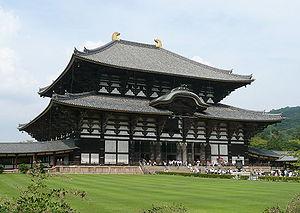
Le Tōdai-ji, de son nom complet Kegon-shū daihonzan Tōdai-ji, est un temple bouddhique situé à Nara au Japon. Il est le centre des écoles Kegon et Ritsu, mais toutes les branches du bouddhisme japonais y sont étudiées et le site comprend de nombreux temples et sanctuaires annexes. Dans l’enceinte se trouve la plus grande construction en bois au monde, le Daibutsu-den, qui abrite une statue colossale en bronze du bouddha Vairocana appelée Daibutsu, c'est-à-dire « Grand Bouddha ». Le bâtiment, d’une largeur de huit travées de piliers, est un tiers plus petit que le temple originel qui en comprenait douze.
Le terme « trésor national » est utilisé au Japon depuis 1897 pour désigner les biens les plus précieux du patrimoine culturel du Japon bien que la définition et les critères aient changé depuis la création du terme. Les bâtiments des temples bouddhistes de cette liste ont été classés Trésors nationaux du Japon quand la loi pour la protection des biens culturels est entrée en vigueur le 9 juin 1951. Les pièces sont choisies par le ministère de l'Éducation, de la Culture, des Sports, des Sciences et de la Technologie sur le fondement de leur « valeur artistique ou historique particulièrement élevée ». Cette liste présente 152 entrées de bâtiments de temples Trésors nationaux de la fin du VIIᵉ siècle classique au début de l'époque d'Edo moderne du XIXᵉ siècle. Le nombre d'édifices répertoriés dans cette liste est supérieur à 152, parce que, dans certains cas, des groupes de bâtiments liés entre eux sont réunis pour former une seule entrée. Les structures comprennent des bâtiments principaux tels que le kon-dō, le hon-dō, le butsuden, des pagodes, des portes, un beffroi, des couloirs et d'autres bâtiments et édifices qui font partie d'un temple bouddhiste.